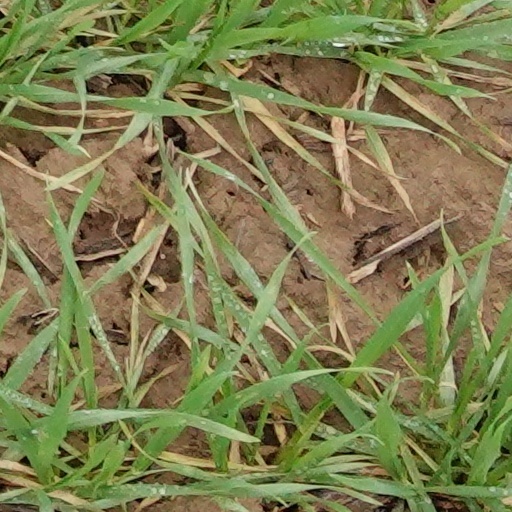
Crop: wheat